Ayrton Senna

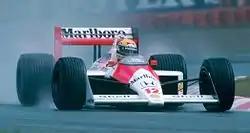
Senna won his first world title in driving that season's dominant McLaren MP4/4.

De Angelis was replaced at Lotus by Scotland's Johnny Dumfries after Senna vetoed Derek Warwick from joining the team, saying that Lotus could not run competitive cars for two top drivers at the same time. Senna allegedly pushed for his former flatmate and fellow Brazilian Maurício Gugelmin to join the team as a pure number two driver, but the team's major sponsor John Player & Sons (JPS) insisted on a British driver, which led to the signing of Dumfries. Senna later admitted "It was bad, bad. Until then I had a good relationship with Derek." Senna started the season well, coming second in Brazil behind the Williams-Honda of fellow countryman Nelson Piquet, and winning the Spanish Grand Prix by just 0.014s from Piquet's teammate Nigel Mansell in one of the closest finishes in Formula One history to find himself leading the World Championship after two races. Although the 98T was like the 97T which came before it, a quick car with superiority on tight, bumpy circuits but plagued with poor reliability, particularly in the second half of the season it saw him drift behind the Williams pairing of Mansell and Piquet, as well as defending and eventual champion Alain Prost. Nonetheless, Senna was once more the top qualifier with eight poles, with a further six podium finishes included another win at the Detroit Grand Prix, thus finishing the season fourth in the driver's standings again, with a total of 55 points. The 1986 Formula One cars were the most powerful cars in history, with Senna's 98T producing over in qualifying and in the race.